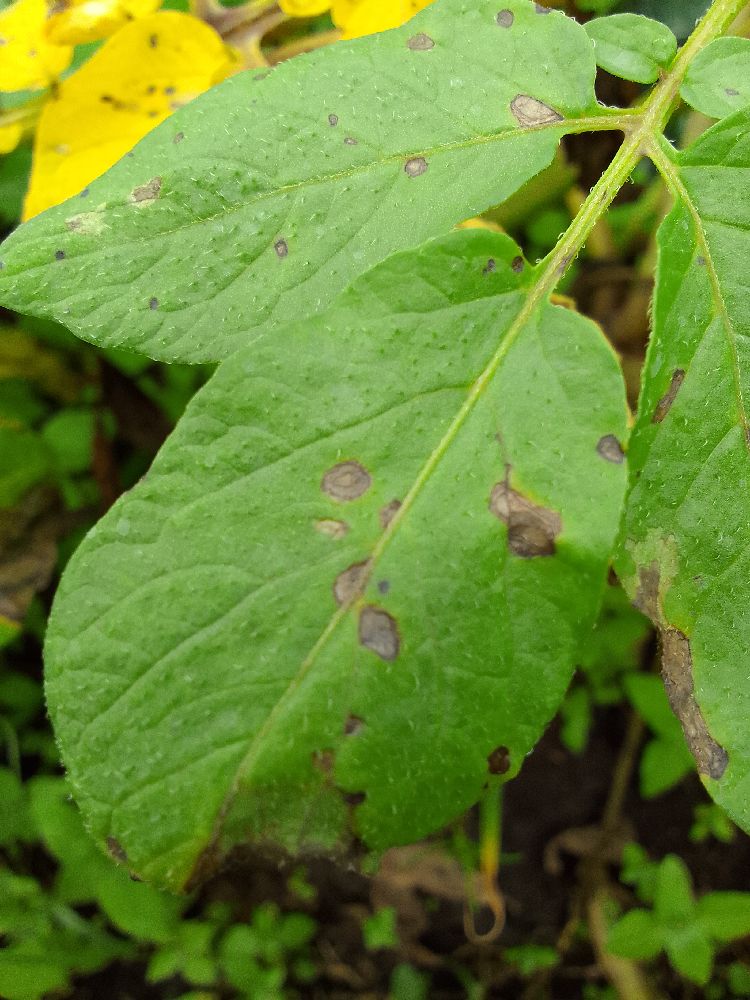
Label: Early blight